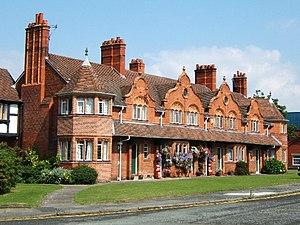
Port Sunlight est un village industriel du Merseyside au Royaume-Uni. Il est situé entre Lower Bebington et New Ferry, et a appartenu de 1894 à 1974 au district de Bebington, dans le comté de Cheshire. Depuis le 1ᵉʳ avril 1974, le village est un hundred du borough métropolitain de Wirral. Au recensement de 2001, il comptait 1 450 habitants.
L'Histoire de la culture de l'arachide est marquée par l'utilisation de cette plante, à partir de la fin du XIXᵉ siècle, notamment pour sa transformation en huile, en savon et en beurre de cacahuètes. L'Afrique occidentale et l'Inde voient son exportation augmenter dans le dernier tiers du XIXᵉ siècle, après les tentatives infructueuses de développer sa culture dès le début du Second Empire pour des raisons géopolitique. Les rivalités européennes dans la colonisation de l'Afrique et de l'Inde, scandées par des politiques militaires puis protectionnistes, ont poussé le progrès agronomique et technique, en particulier après le percement du canal de Suez, qui a donné l'avantage à l'Inde, puis le déploiement du chemin de fer, qui a entraîné une monoculture en Afrique de l'Ouest, sur fond de maladie de l'arachidier en Inde. Ce progrès agronomique s'est ensuite accéléré avec l'indépendance des pays producteurs, au cours de la seconde partie du XXᵉ siècle, la transformation de l'arachide en huile étant de plus en plus liée à sa culture.
William Lever ou William Hesketh Lever, 1ᵉʳ vicomte de Leverhulme, est un industriel britannique, connu dans le monde anglo-saxon sous le nom de Lord Leverhulme. Fondateur d'une fabrique de savon, Lever Brothers, ce très riche industriel a été également membre du Parlement britannique.